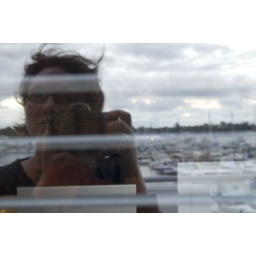
windy day, reflection in the window peeking into the office